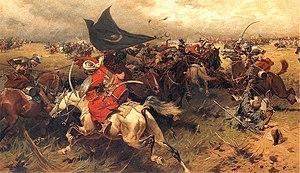
La Battle of Cecora a lieu le 19 et 20 octobre 1595, lors de la guerre des magnats moldaves entre l'armée de la République des Deux Nations et de la Principauté de Moldavie, commandée par Jan Zamoyski d'une part et l'armée de l'Empire Ottoman et le Khanat de Crimée, commandée par Ghazi II Giray. La bataille s'est soldée par une victoire polonaise et moldave.
La guerre polono-turque de 1633-1634 est un conflit qui opposa l'Empire ottoman à la République des Deux Nations et leurs vassaux durant les années 1633 et 1634.